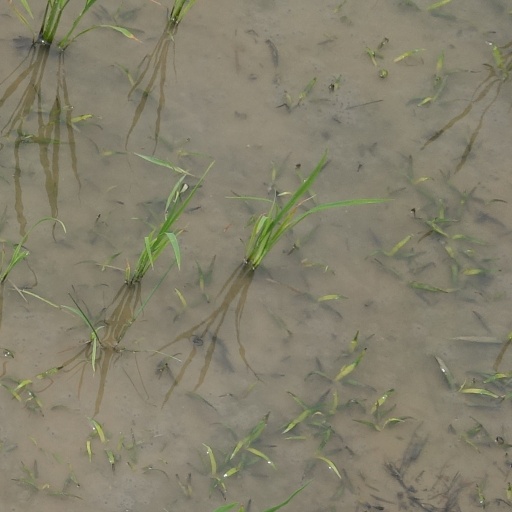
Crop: rice